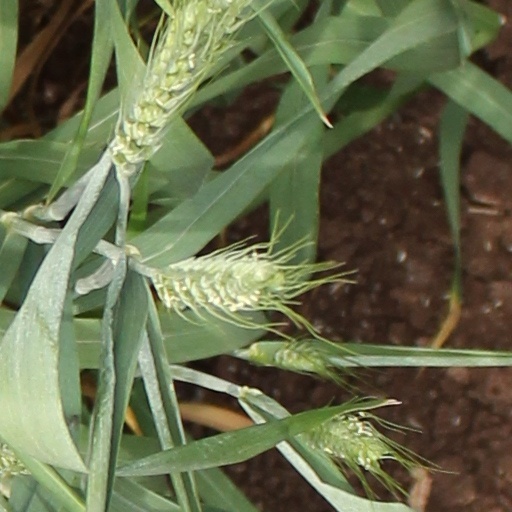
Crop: wheat